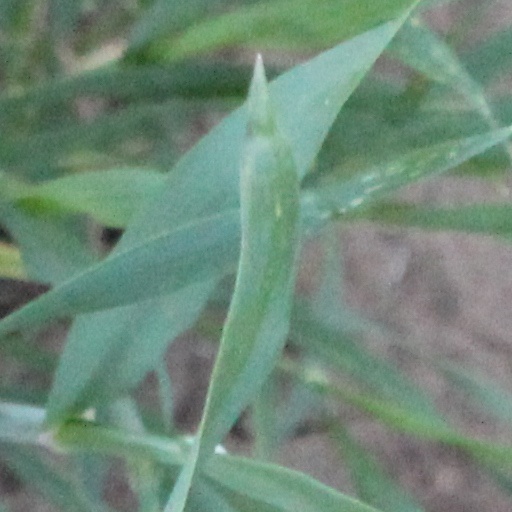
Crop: wheat